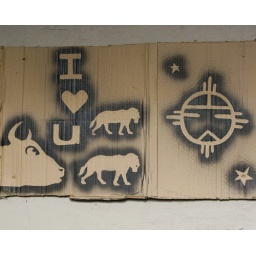
I heart you said the bull to the lions under the god's eye and starry sky.